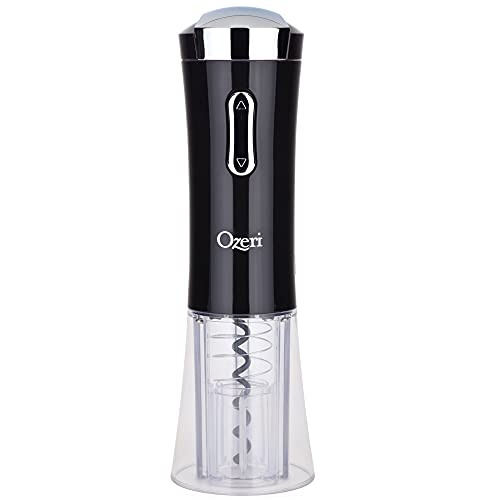
Ozeri Nouveaux Electric Removable Free Foil Cutter Wine Opener, Black
Brand: Ozeri
Brand: Ozeri Color: Black Features: Features a European inspired curved design that stands vertically without the need for a separate base Patent-pending easy release removable lid that converts into a foil cutter Opens up to 40 bottles on a single charge, all with the single push of a button Unique transparent shell makes the entire cork removal process visual Illuminates with a soft blue light when in use and while recharging (USB-A to USB-C fast-charging cable included). Binding: Kitchen model number: OW02A-B Part Number: OW02A-B Details: Description The Ozeri Nouveaux Electric Wine Opener combines an European inspired cordless design with a new ultra fast rechargeable motor that opens up to 40 bottles, all on a single charge. With the Ozeri Nouveaux Electric Wine Opener, opening a bottle of wine is effortless, quick and entertaining. The Nouveaux introduces a celebrated design incorporating elegant curves that allow it to stand vertically without the use of a separate base or stand. Designed for home and restaurant use, the Ozeri Nouveaux Electric removes a wine bottle cork with the gentle push of a button. Unlike other electric wine openers, it features a transparent corkscrew shell that makes the cork removal process completely visible. When in use or while being recharged with the included USB-A to USB-C fast-charging cable, the Nouveaux illuminates its transparent bottom shell with calming blue indicator lights. A completely cordless wine opener, the Nouveaux opens both natural and synthetic corks, and features an ergonomic grip for easy handling. With its fashionable design, high quality materials and durable construction, The Ozeri Nouveaux Electric Wine Opener is the ultimate companion to every wine bottle. EAN: 0885314299995 Package Dimensions: 13.2 x 4.3 x 3.3 inches
Category: Home & Garden > Kitchen & Dining > Barware > Corkscrews > Electric Corkscrews